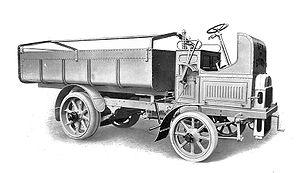
Leyland est un constructeur automobile anglais, spécialisé dans la production de camions semi-remorques et d'autobus, mais également de chars d'assaut comme le Chieftain. Il a longtemps fabriqué la Mini. En 2009, la division utilitaire, Leyland Trucks Leyland Trucks a été reprise par le groupe américain Paccar.